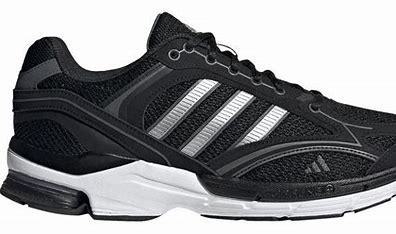
Brand: adidas
Model: Spiritain 2000